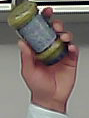
Product: barilla_pesto